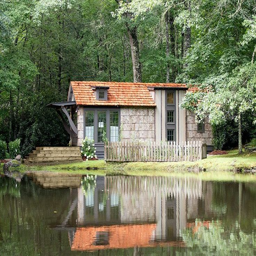
this is ... by far ... the best tiny house i have seen !